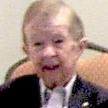
Age: 81